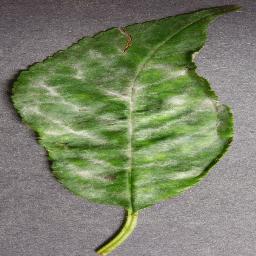
Label: Cherry___Powdery_mildew